Hephthalites

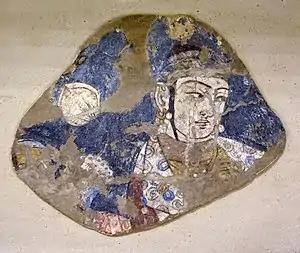
Another painting of the Tokharistan school, from Tavka Kurgan. It is closely related to Balalyk tepe, "especially in the treatment of the face". Termez Archaeological Museum.

The Hepthalites appear in several mural paintings in the area of Tokharistan, especially in banquet scenes at Balalyk tepe and as donors to the Buddha in the ceiling painting of the 35-meter Buddha at the Buddhas of Bamyan. Several of the figures in these paintings have a characteristic appearance, with belted jackets with a unique lapel of their tunic being folded on the right side, a style which became popular under the Hephthalites, the cropped hair, the hair accessories, their distinctive physionomy and their round beardless faces. The figures at Bamyan must represent the donors and potentates who supported the building of the monumental giant Buddha. These remarkable paintings participate "to the artistic tradition of the Hephthalite ruling classes of Tukharistan".